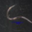
Label: worm